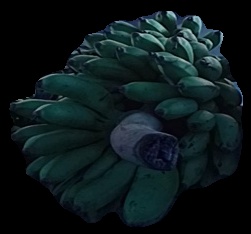
Variety: rasbale
Grade: grade2